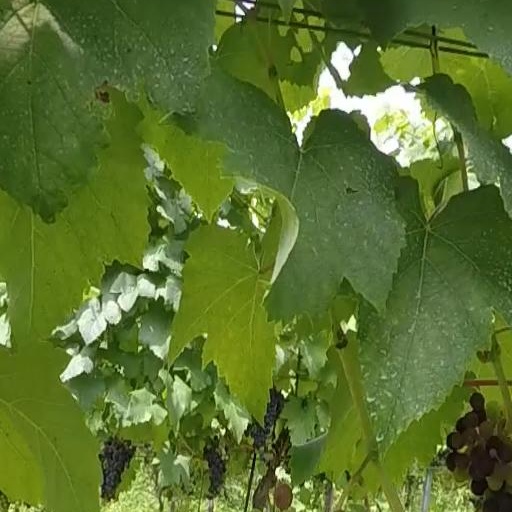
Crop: grape